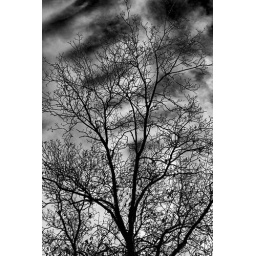
A nearly bare tree stands out against November clouds.